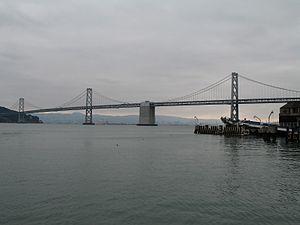
Harmonielehre est une composition écrite en 1985 par le compositeur américain John Adams. Le titre de cette composition, pouvant se traduire par l'Étude de l'Harmonie, est une allusion à la combinaison des principes harmoniques de Schoenberg avec ceux du minimalisme.